Gottfried Vopelius

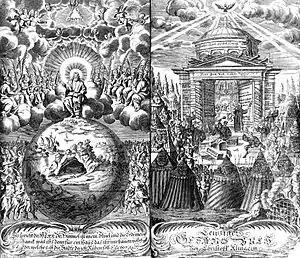
Engravings from Vopelius' 1693 "Leipziger Gesangbuch", which was largely based on his earlier "Neu Leipziger Gesangbuch" (1682).

Gottfried Vopelius (28 January 1645 – 3 February 1715), was a German Lutheran academic and hymn-writer, mainly active in Leipzig. He was born in Herwigsdorf, now a district of Rosenbach, Oberlausitz, and died in Leipzig at the age of 70.